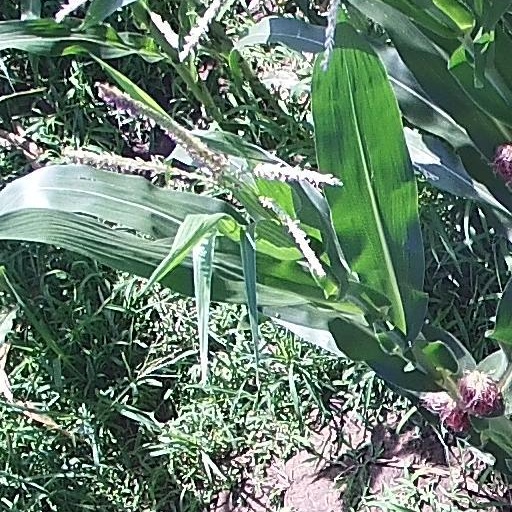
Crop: maize; corn